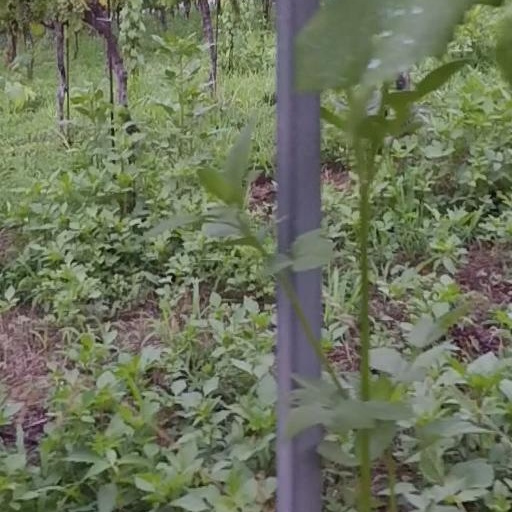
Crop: grape